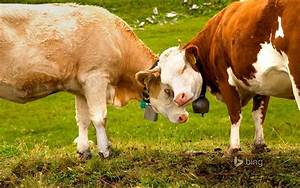
Label: mucca